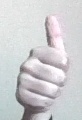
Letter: aleff